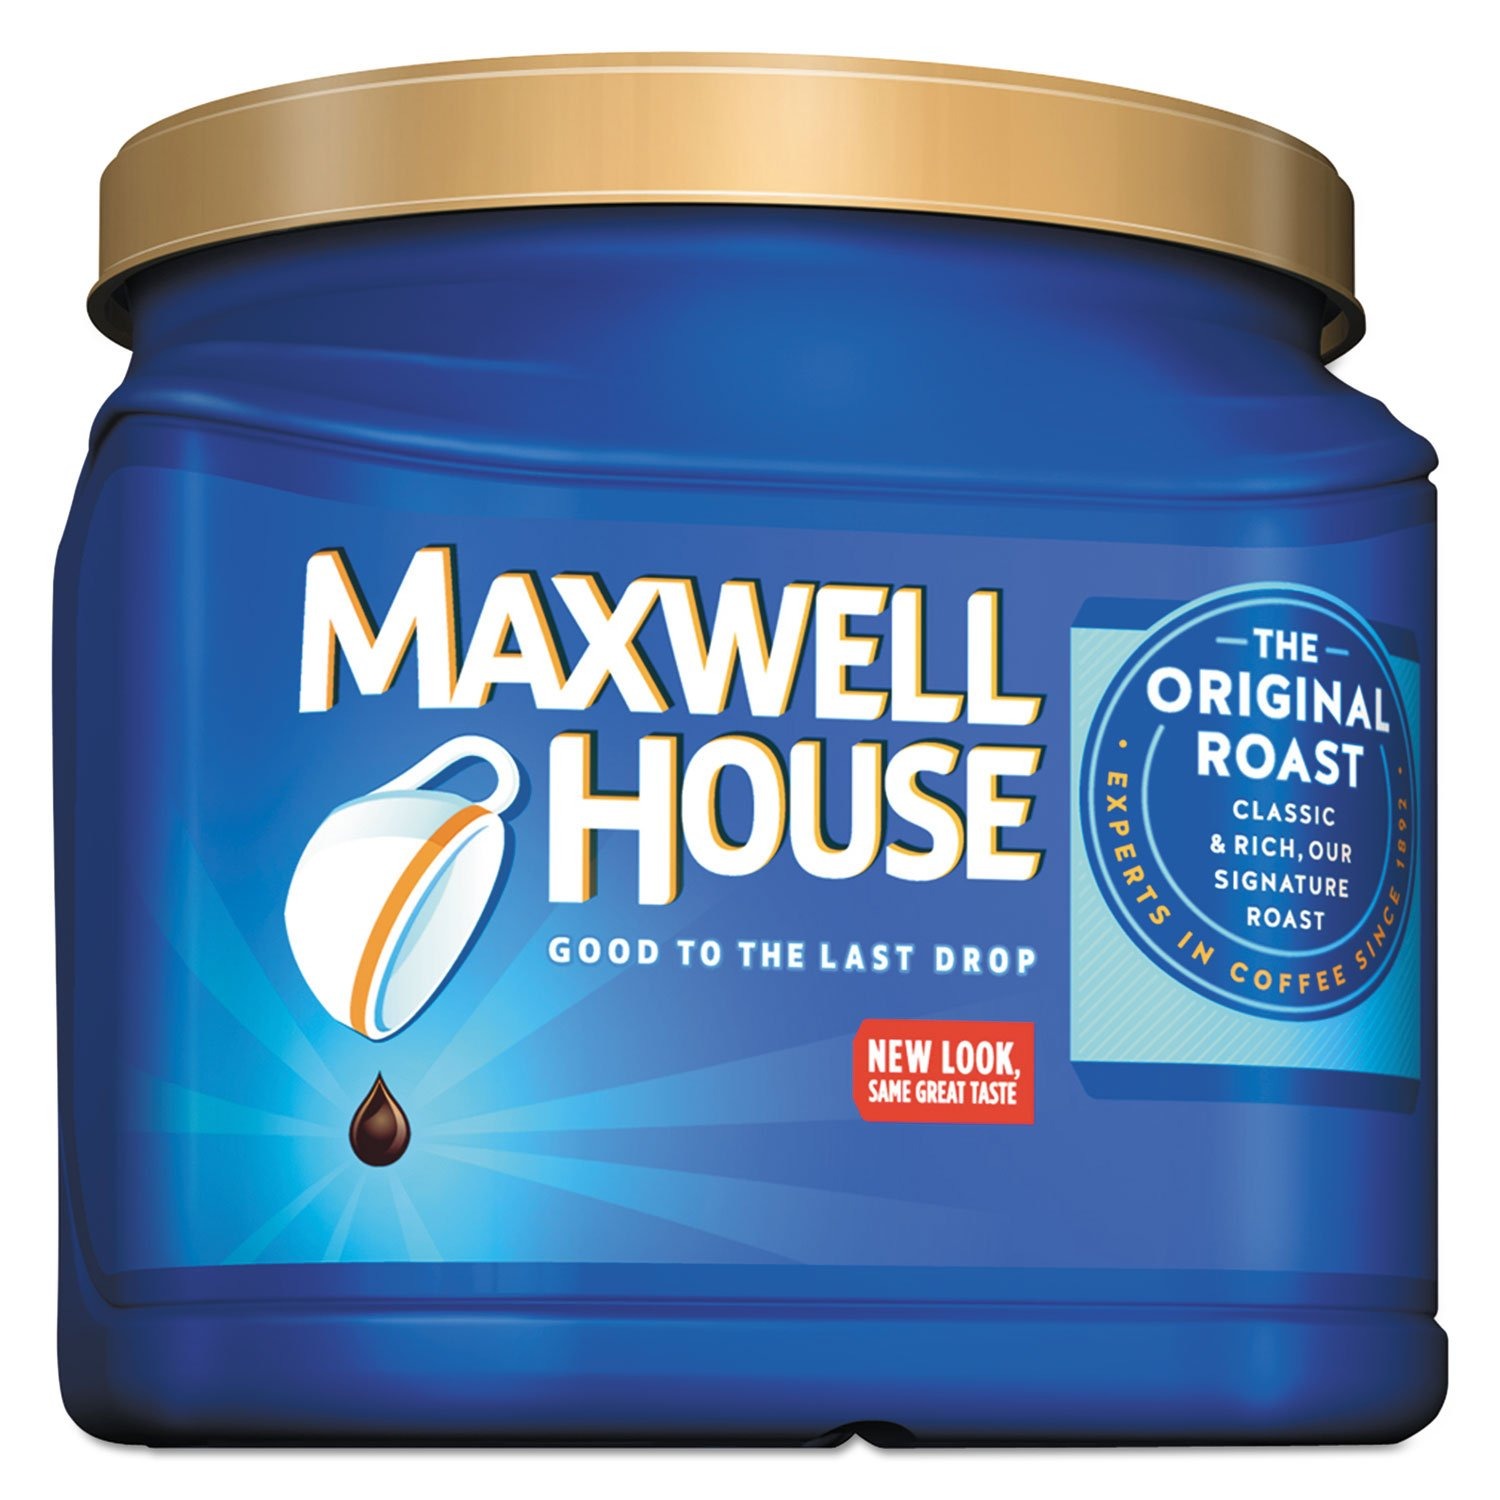
Item Name: Maxwell House 04648 Coffee, Regular Ground, 30.6 oz Canister
Bullet Point 1: Sold as 1 Each.
Bullet Point 2: For home or commercial use.
Product Description: This is the coffee known around the world for its rich, full-bodied flavor. Traditional coffee drinkers everywhere appreciate the consistency of the expertly roasted, premium-quality beans that go into brewing the coffee that is good to the last drop! Serve it at home or the office.
Value: 31.0
Unit: Ounce

Price: 16.83